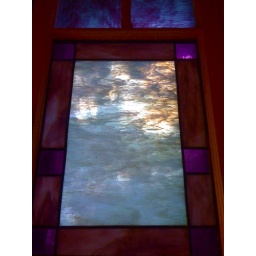
stained glass window in bath